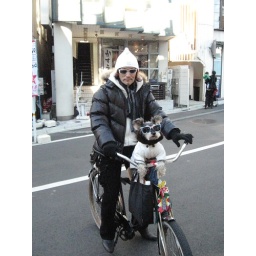
Man & dog on bike in Daikanyama